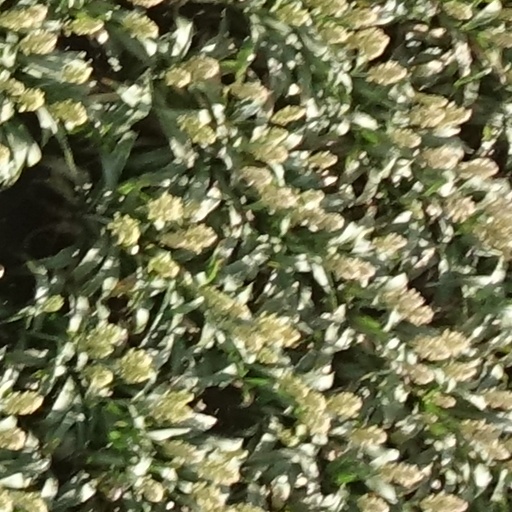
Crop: sorghum